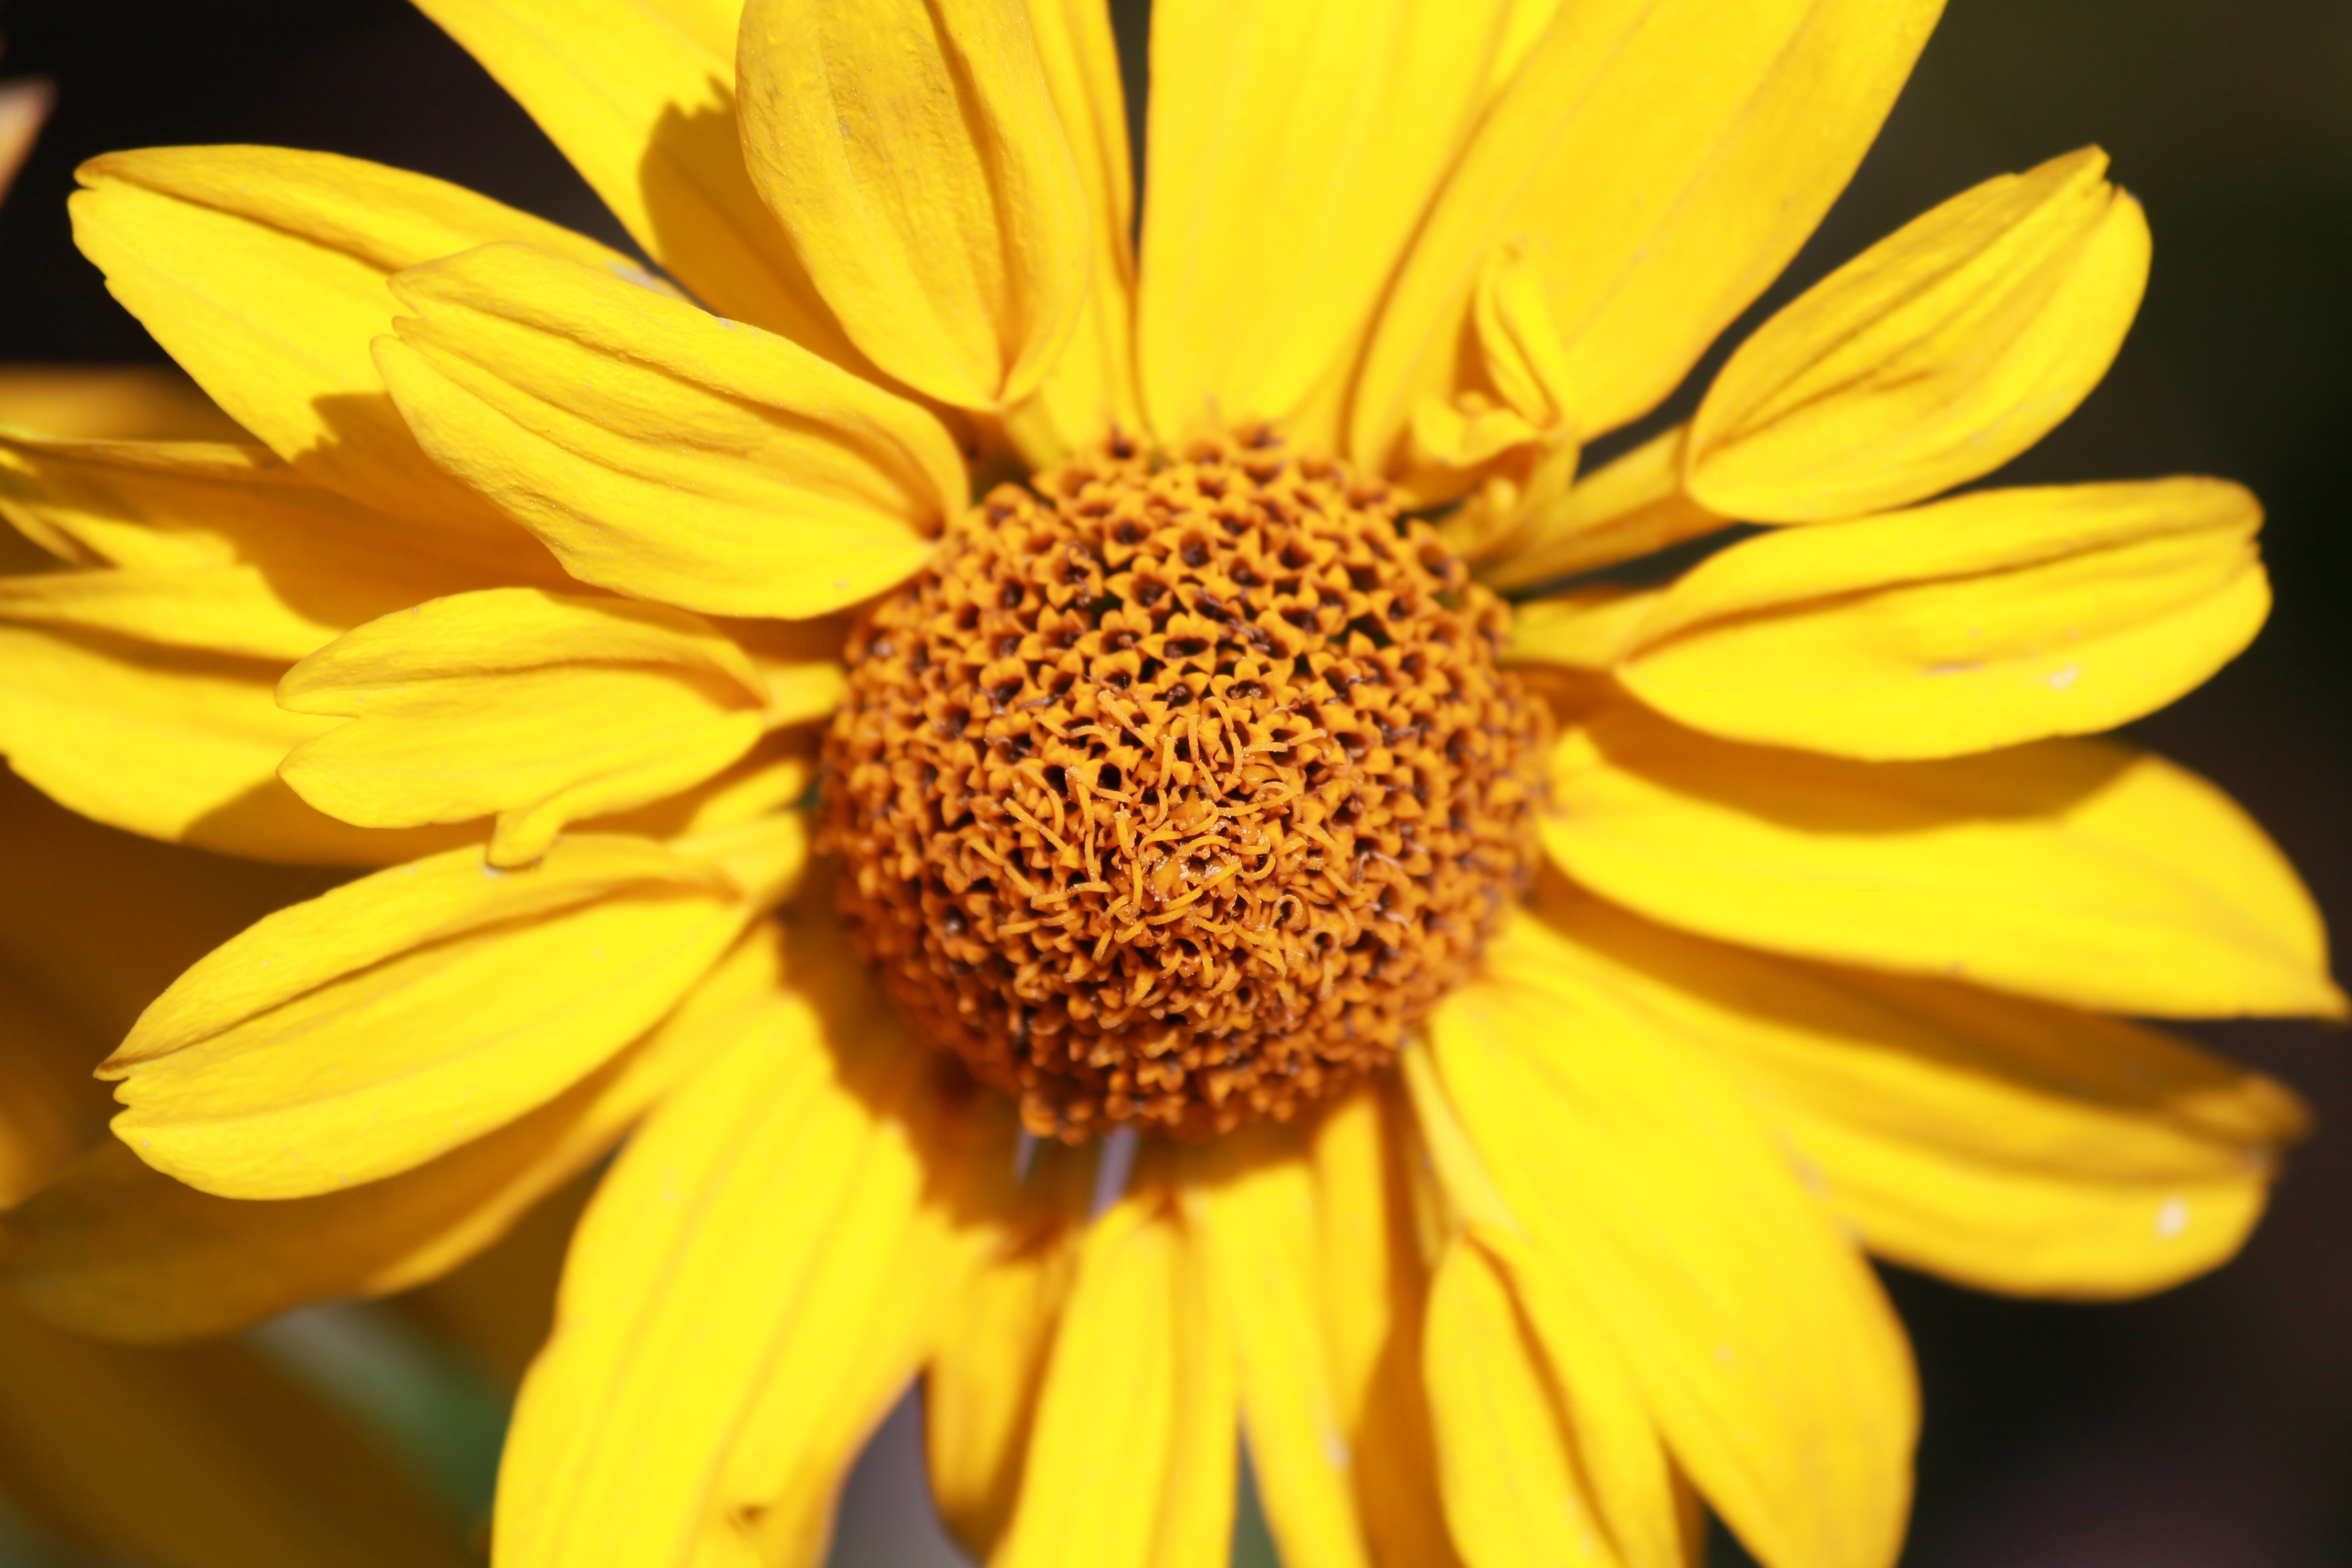
nature, blossom, plant, flower, petal, bloom, live, macro, yellow, garden, close, flora, close up, happiness, joy, macro photography, flowering plant, daisy family, annual plant, plant stem, land plant